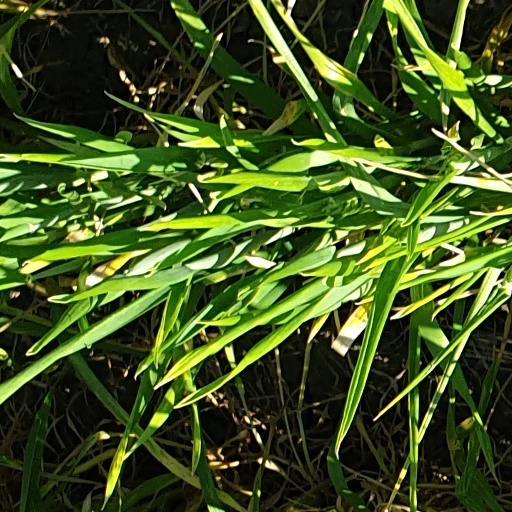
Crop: wheat